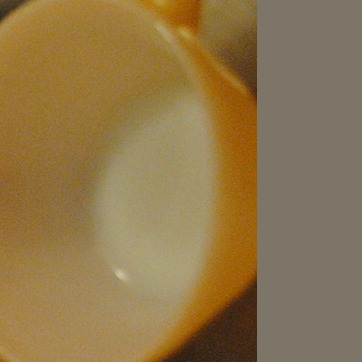
Material: ceramic